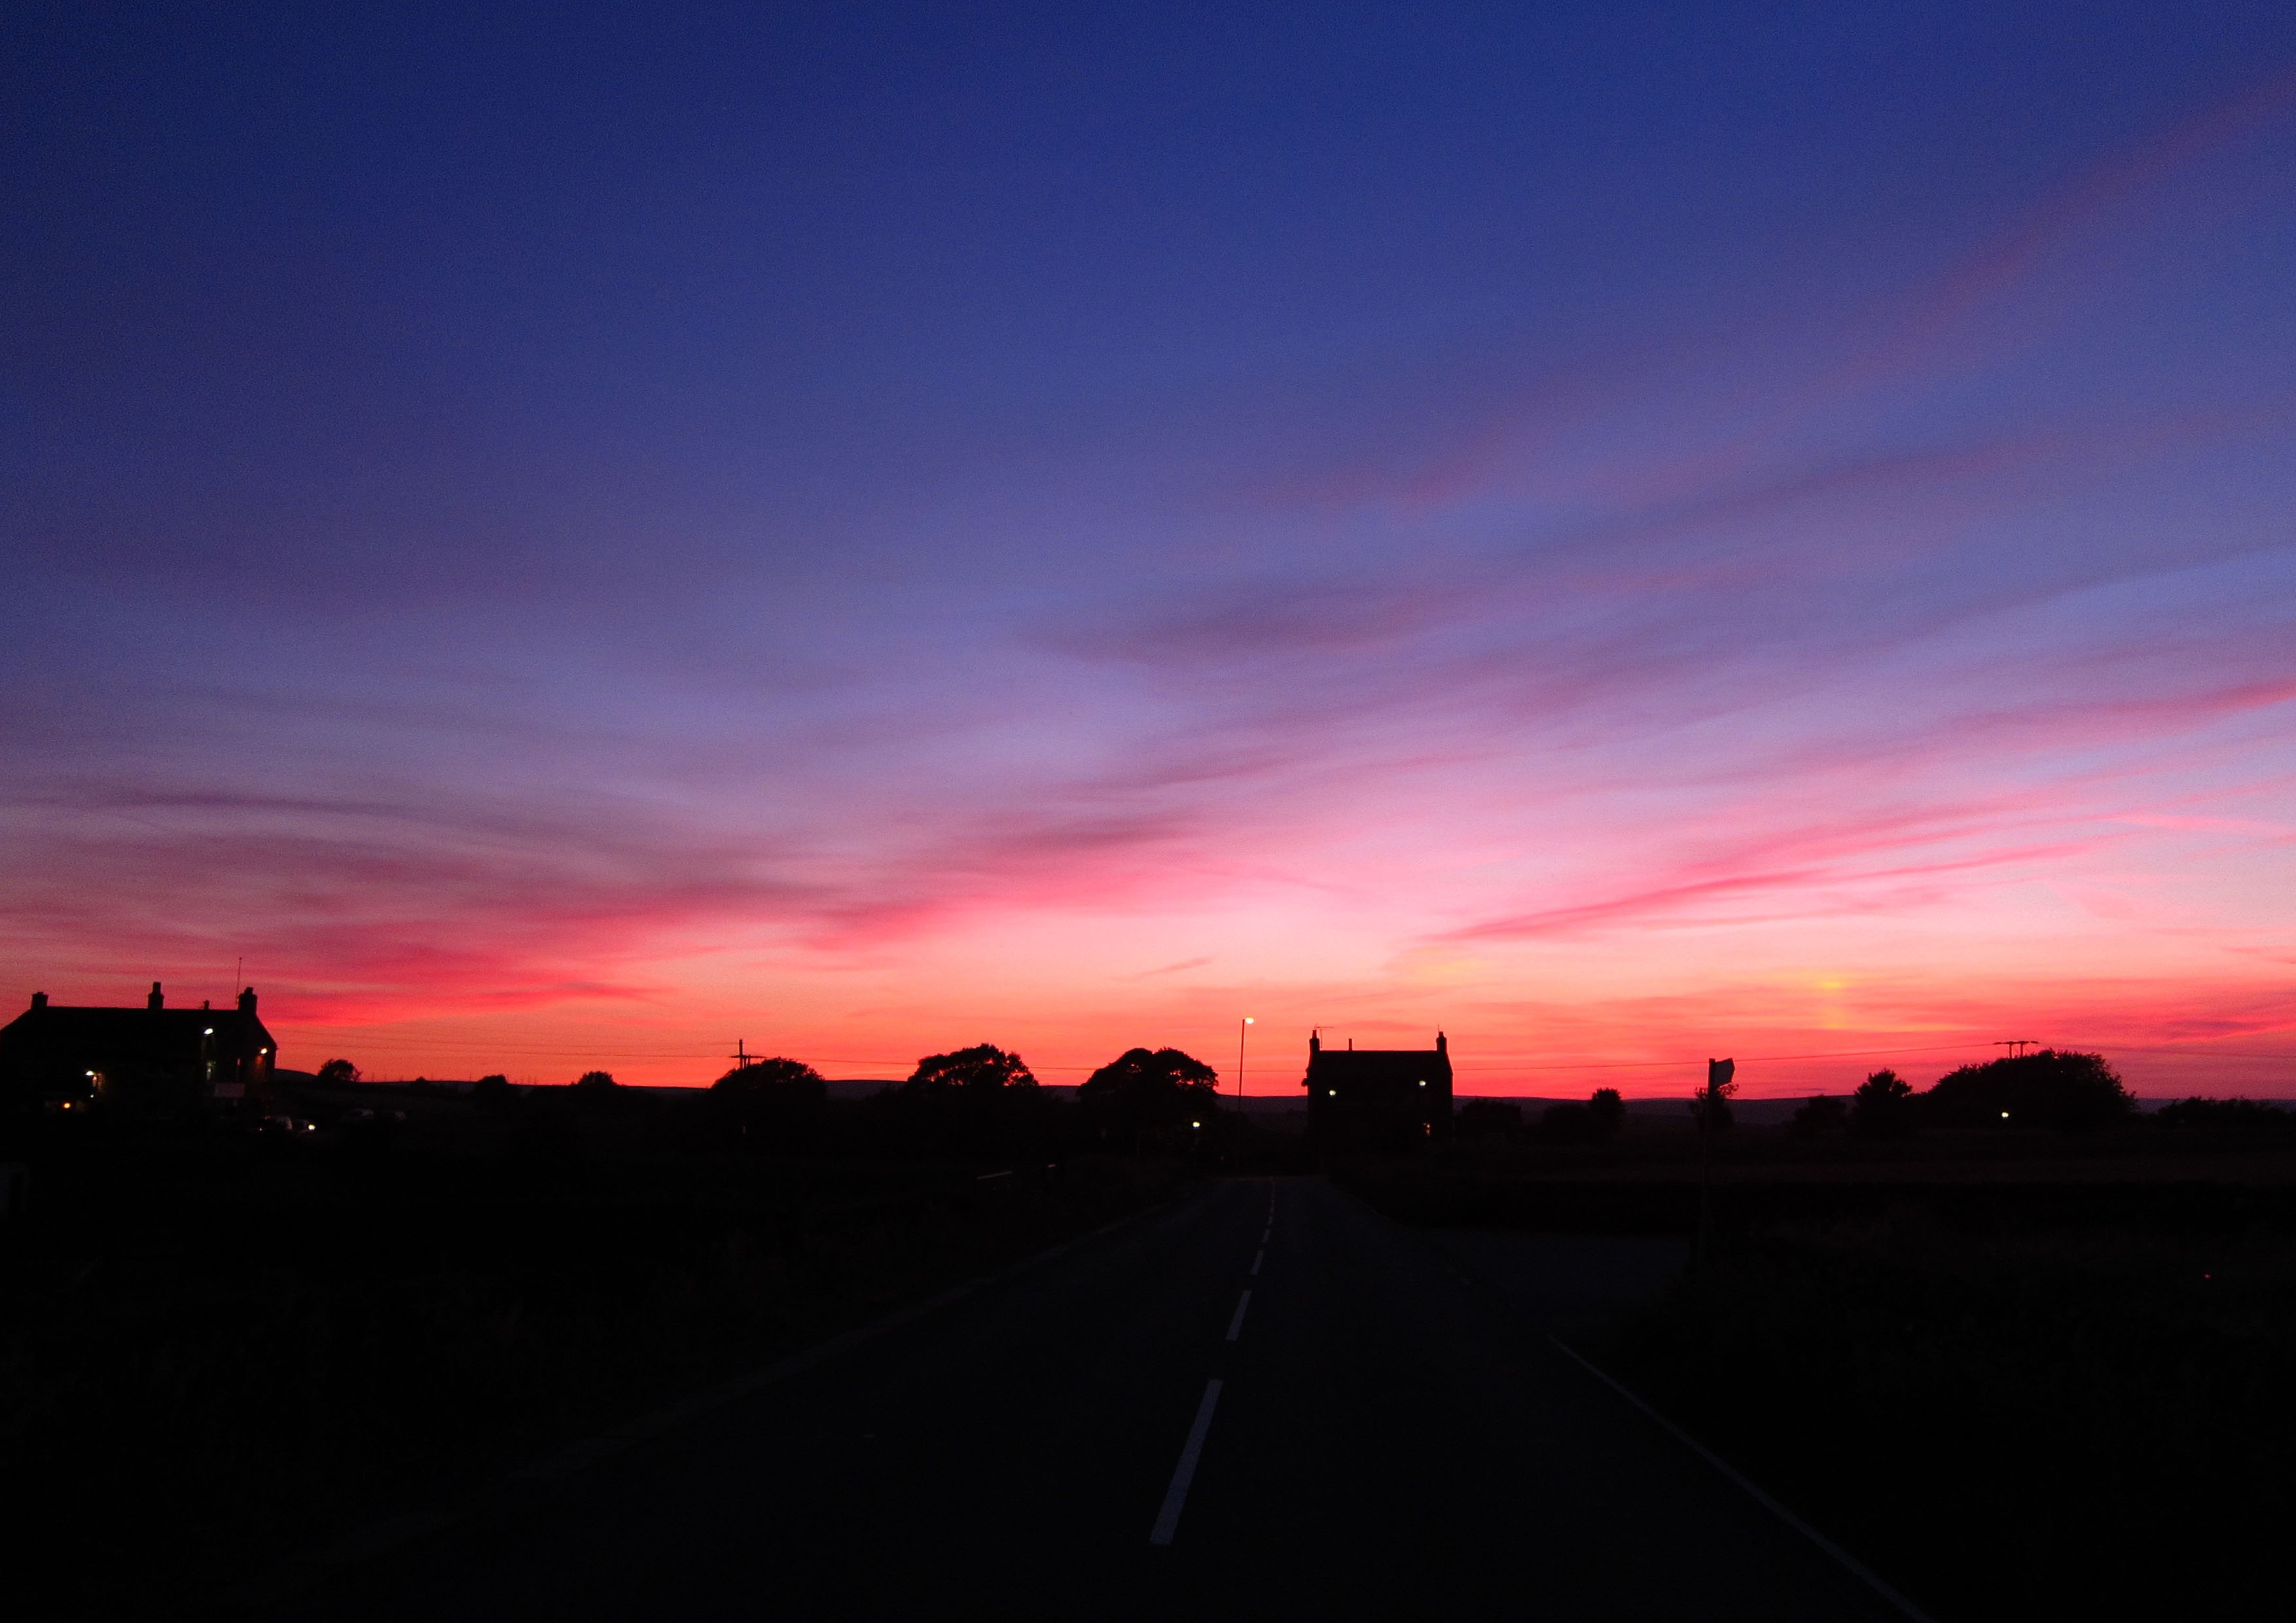
horizon, silhouette, cloud, sky, sunrise, sunset, sunlight, morning, dawn, atmosphere, dusk, evening, sunset sky, afterglow, red sky at morning